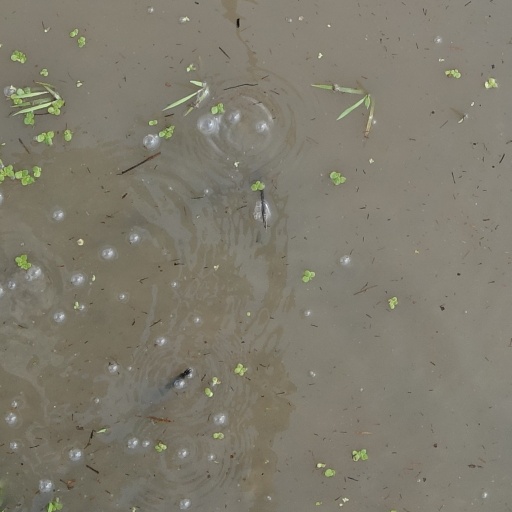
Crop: rice